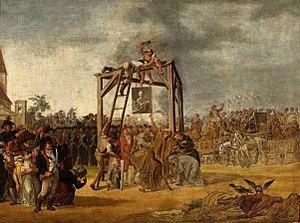
L'exécution en effigie est l'application d'une peine physique à une représentation ou substitut du condamné faute de pouvoir la lui infliger de manière habituelle. Un mannequin peut être ainsi pendu dans les mêmes conditions que le condamné absent, jugé en contumace.
Varsovie est depuis 1596 la capitale de la Pologne et depuis 1999 le chef-lieu de la voïvodie de Mazovie. Elle est située sur la Vistule, à environ 320 km de la mer Baltique et des Carpates. Peuplée par plus d'1,8 million d'habitants, la capitale polonaise est aussi la plus grande ville du pays et la 8ᵉ plus grande de l'Union européenne. Varsovie se divise en dix-huit arrondissements.
Jean-Pierre Norblin de la Gourdaine, né le 15 juillet 1745 à Misy-sur-Yonne et mort le 23 février 1830 à Paris, est un artiste peintre, dessinateur, graveur et caricaturiste français naturalisé polonais.
L'insurrection de Kościuszko est un soulèvement populaire mené par Tadeusz Kościuszko en 1794 pour libérer la République des Deux Nations de l'occupation russe à la suite du deuxième partage de la Pologne et de la Confédération de Targowica.